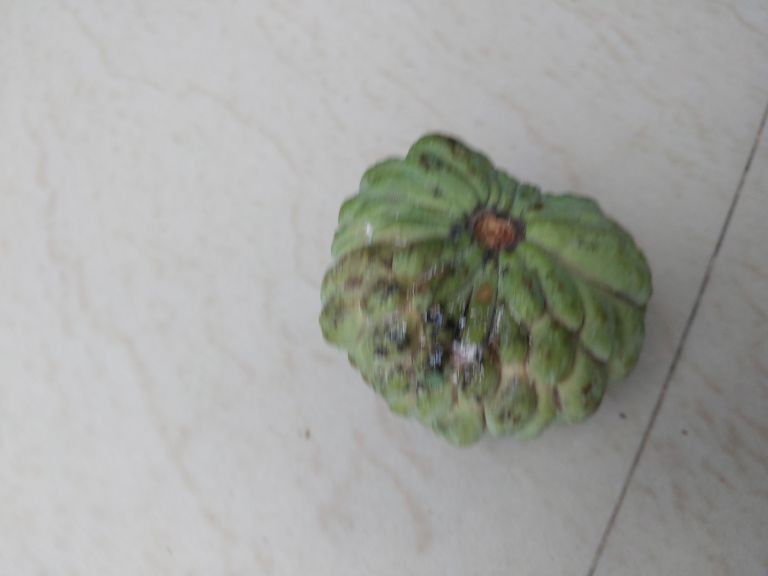
Disease label: Leaf spot on fruit